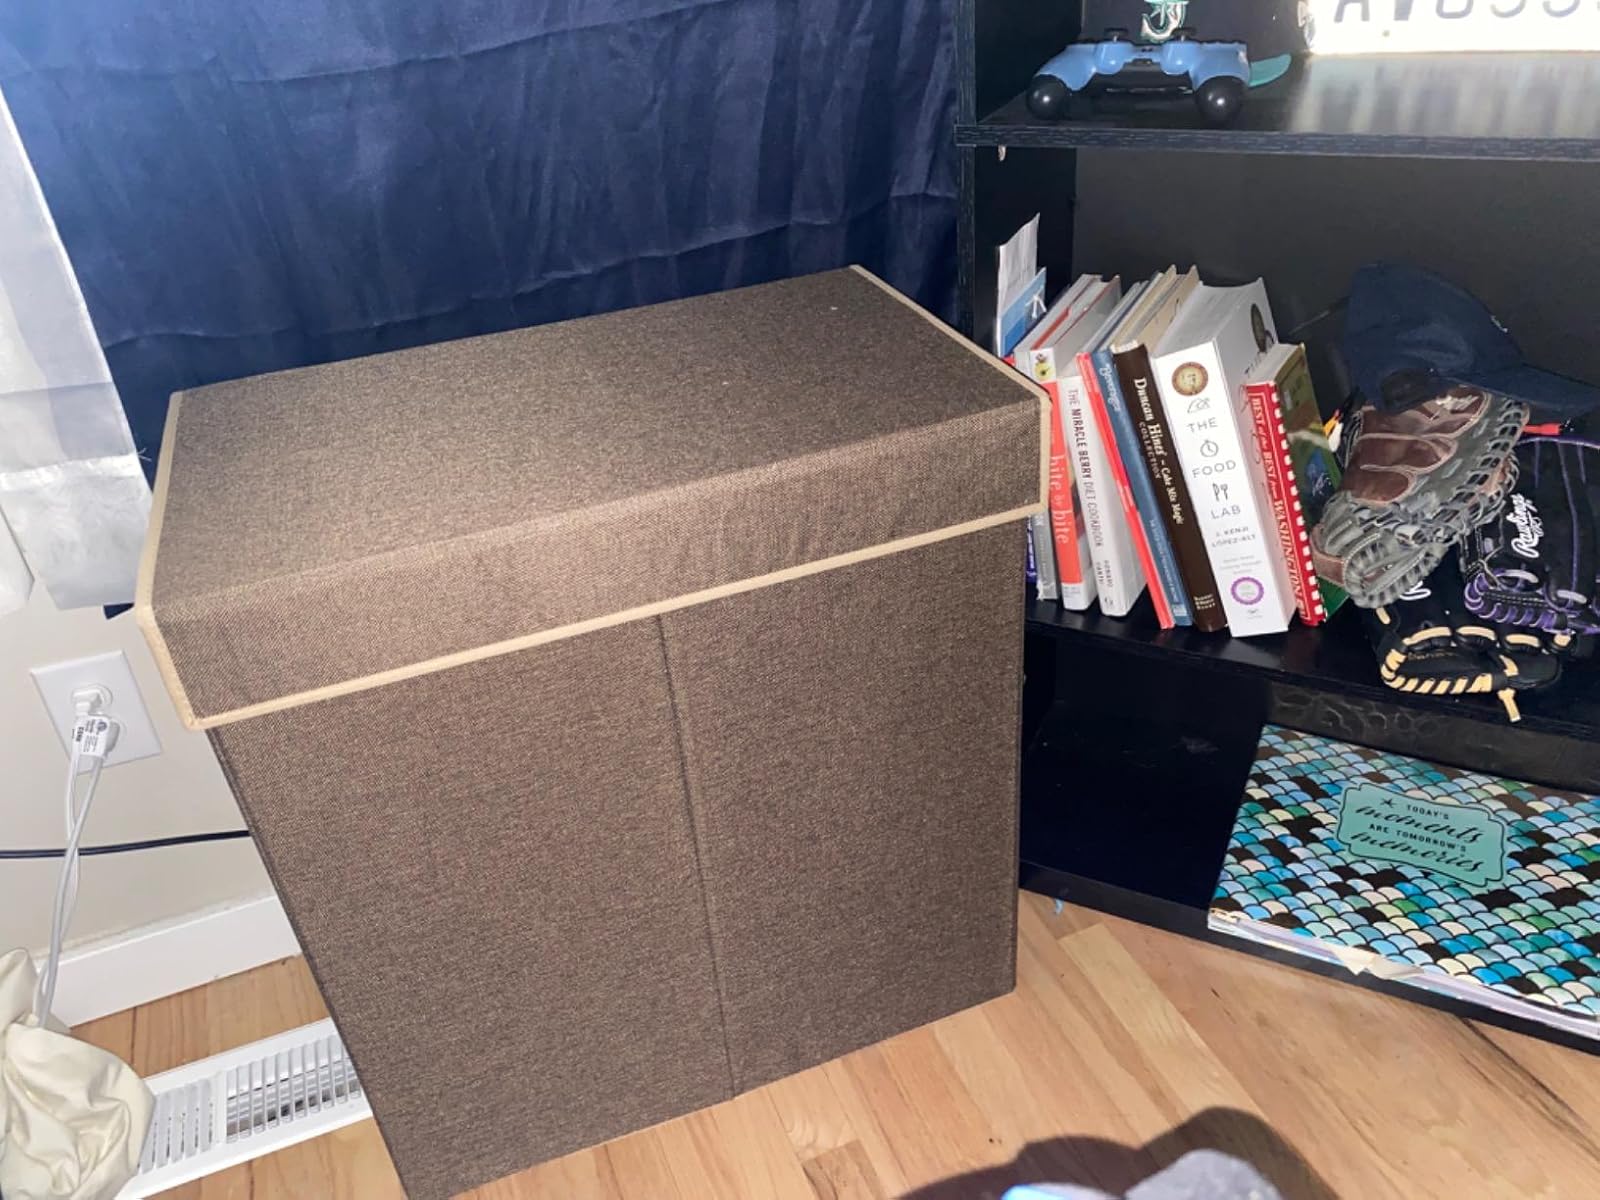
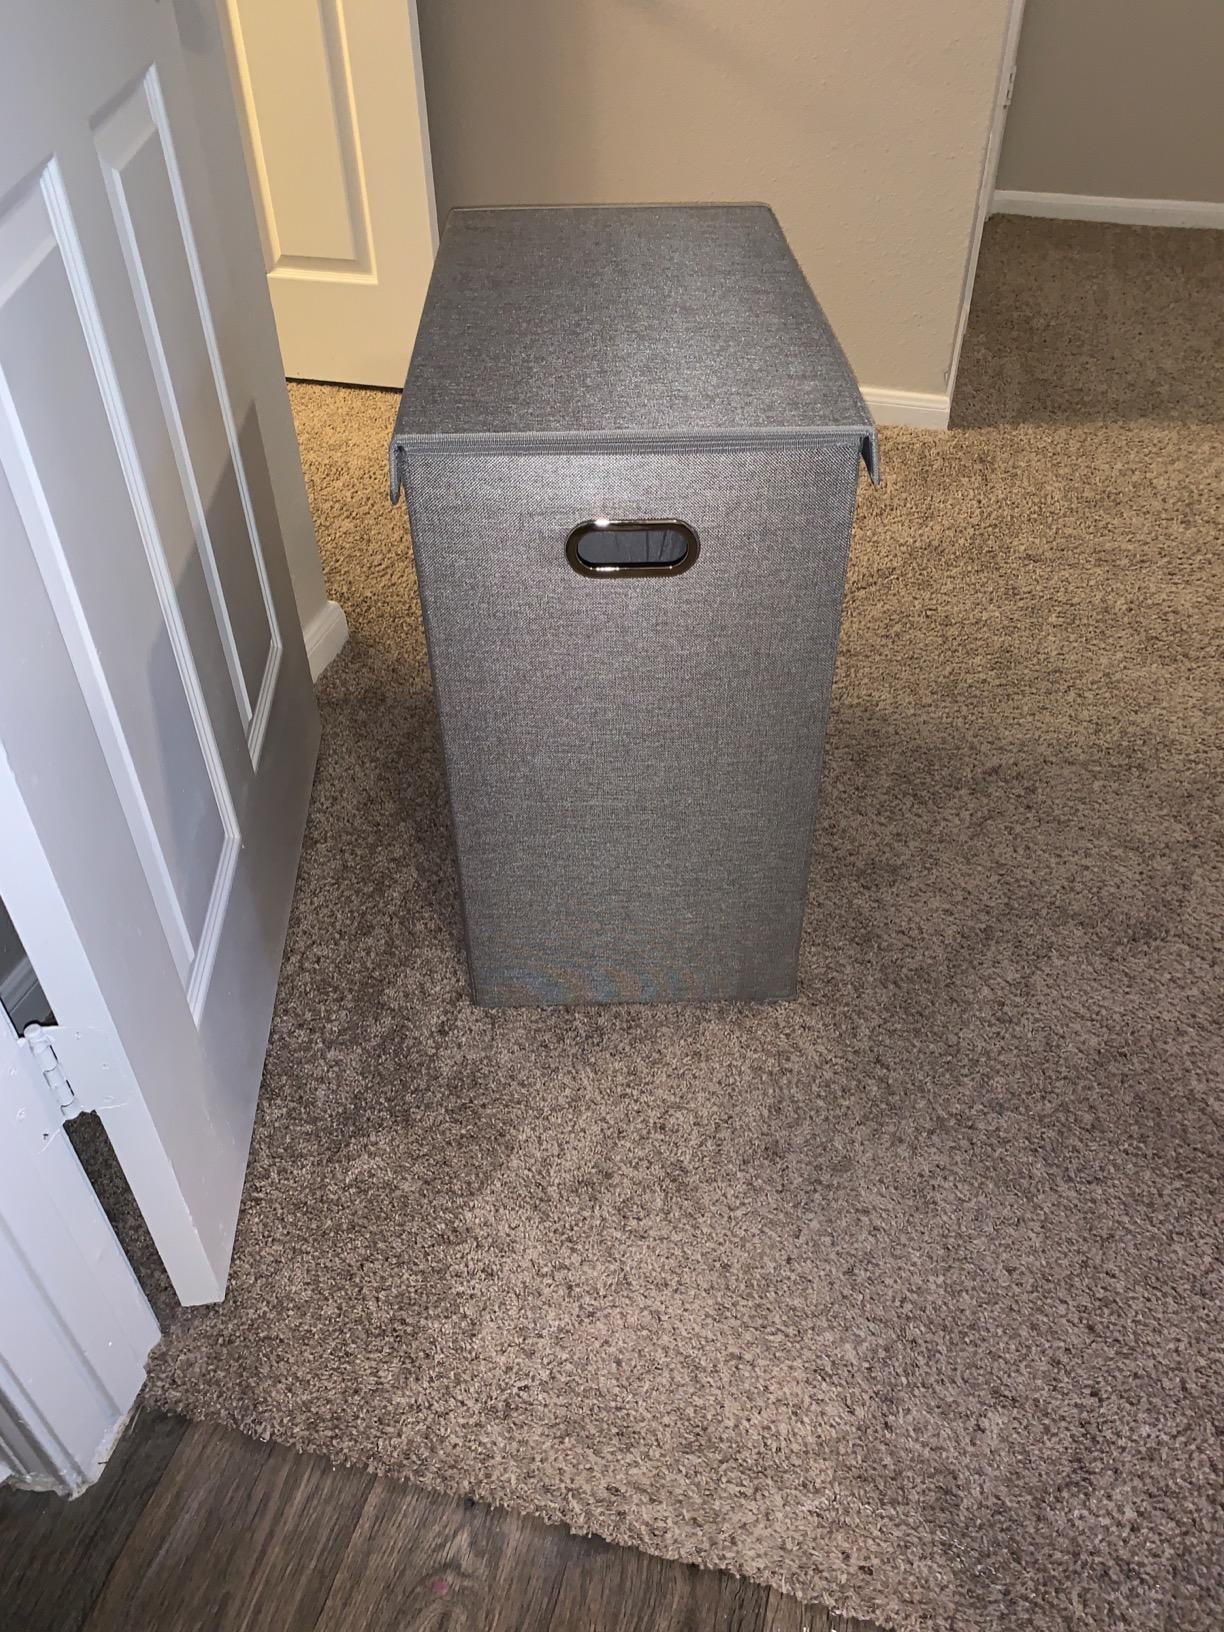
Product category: items_hamper
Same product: no